Asinara

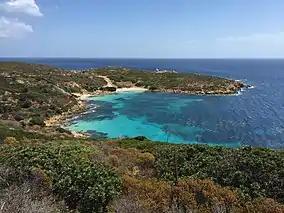
Cala Sabina.

In 1997 Asinara was established as a National Park, and is now a nature reserve. Its natural beauty, unspoiled by the sparse human settlement, made it an ideal candidate.